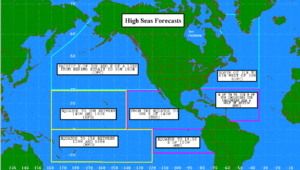
L’Ocean Prediction Center, créé en 1995, est l'un des 6 centres originaux des centres nationaux de prévision environnementale des États-Unis. Ses origines remontent au naufrage du RMS Titanic en 1912 et de 1995 à 2003, il était connu comme le Marine Prediction Center.